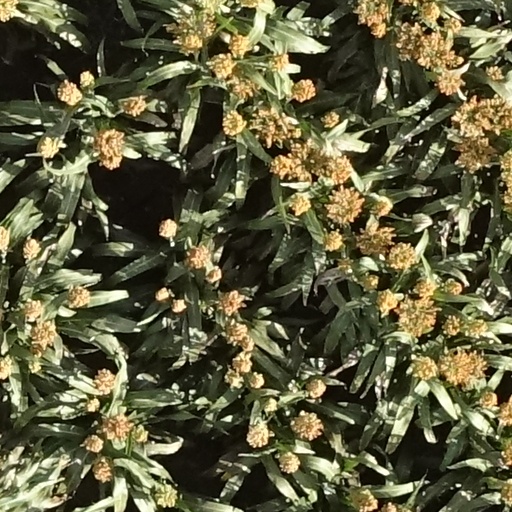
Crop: sorghum